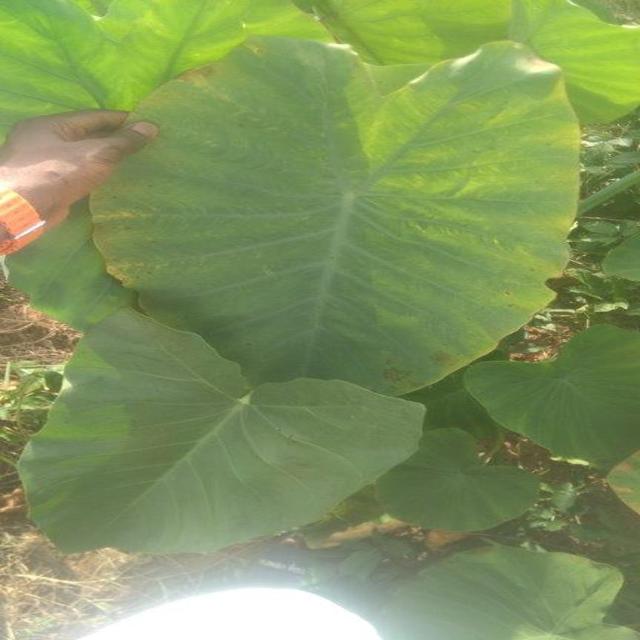
Label: Mid_Blight